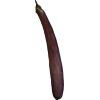
Label: eggplant_long